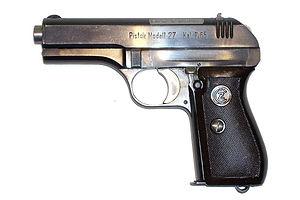
Le pistolet CZ Vzor 27 fut règlementaire dans la police et les administrations tchécoslovaques de 1927 à 1951. Durant la Seconde Guerre mondiale, il fut livré à la Wehrmacht. Fabriqué à 650 000 exemplaires par la Česká Zbrojovka, il fonctionnait en simple action. La police tchécoslovaque le remplaça par le CZ Vzor 50.